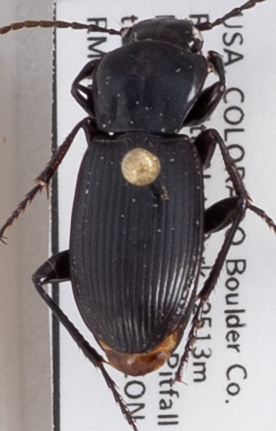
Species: Pterostichus protractus
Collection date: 2021-06-22
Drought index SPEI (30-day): -0.556
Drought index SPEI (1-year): -0.9
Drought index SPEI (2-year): -0.966